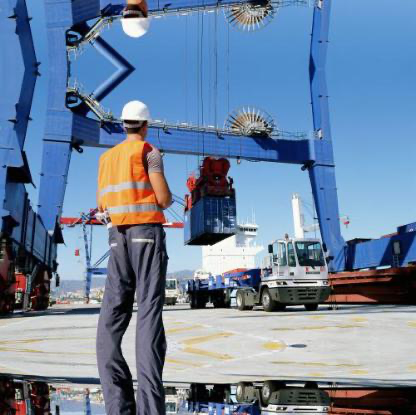
Objects in the image:
label: helmet
label: helmet